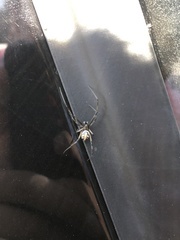
Species: Lactrodectus_hesperus